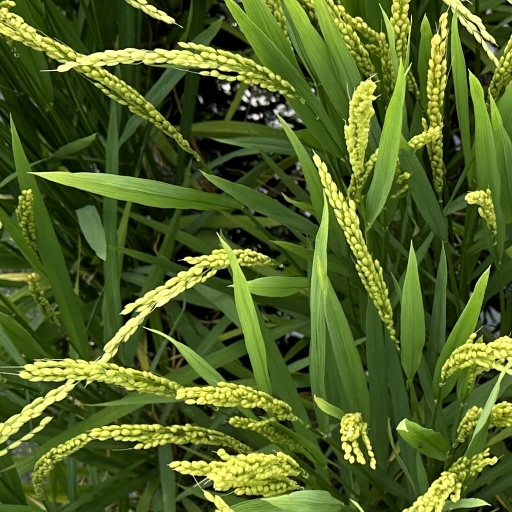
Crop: rice